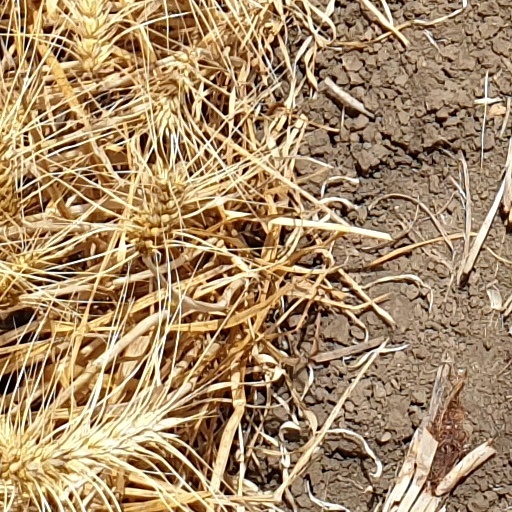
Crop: wheat